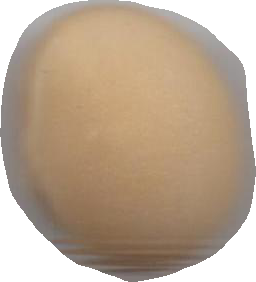
Variety: Grobogan